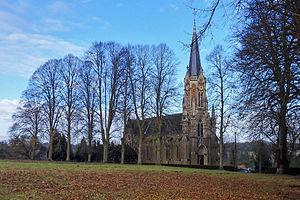
Vauchelles-lès-Domart est une commune française située dans le département de la Somme, en région Hauts-de-France.
Paul Delefortrie né le 10 avril 1843 à Tourcoing et décédé le 4 septembre 1910 à Amiens, est un architecte français.